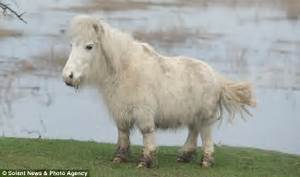
Label: pecora